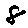
Label: 8